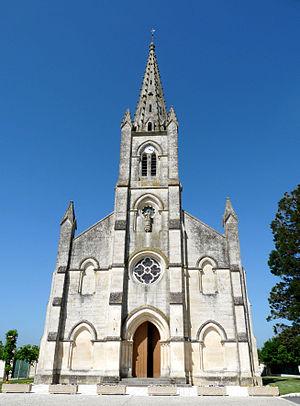
Eglise à Le Vanneau (Deux-Sèvres)
Le Vanneau-Irleau est une commune du Centre-Ouest de la France située dans le département des Deux-Sèvres en région Nouvelle-Aquitaine.